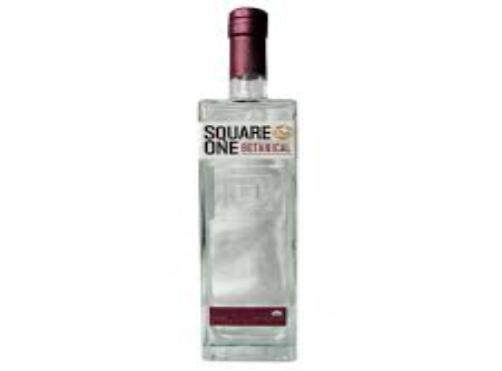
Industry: Food